Missile defense

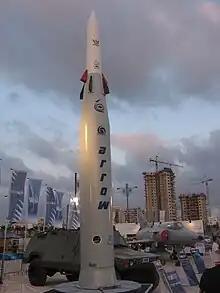
The Arrow 2 anti-ballistic missile

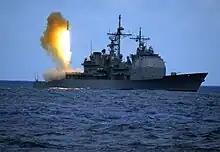
The Aegis Ballistic Missile Defense System. A RIM-161 Standard Missile 3 anti-ballistic missile is launched from USS "Shiloh", a US Navy "Ticonderoga"-class cruiser.

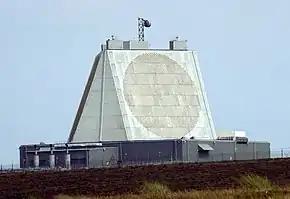
Phased Array Ballistic Missile Early Warning System at RAF Fylingdales

Missile defense is a system, weapon, or technology involved in the detection, tracking, interception, and also the destruction of attacking missiles. Conceived as a defense against nuclear-armed intercontinental ballistic missiles (ICBMs), its application has broadened to include shorter-ranged non-nuclear tactical and theater missiles.